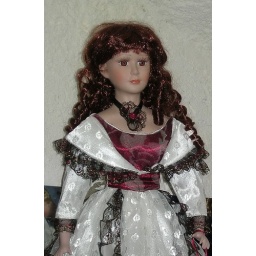
Doll in white dress